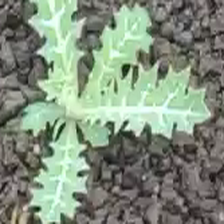
Weed species: Bilayat_(Mexicana_Argemone)